Scott Stuber

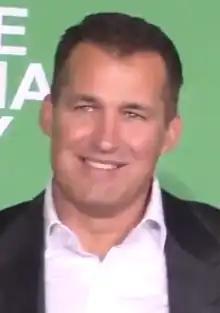
Stuber at the premiere of "Office Christmas Party" in 2016

Scott Stuber is an American film producer. He was the chairman of Netflix Films.